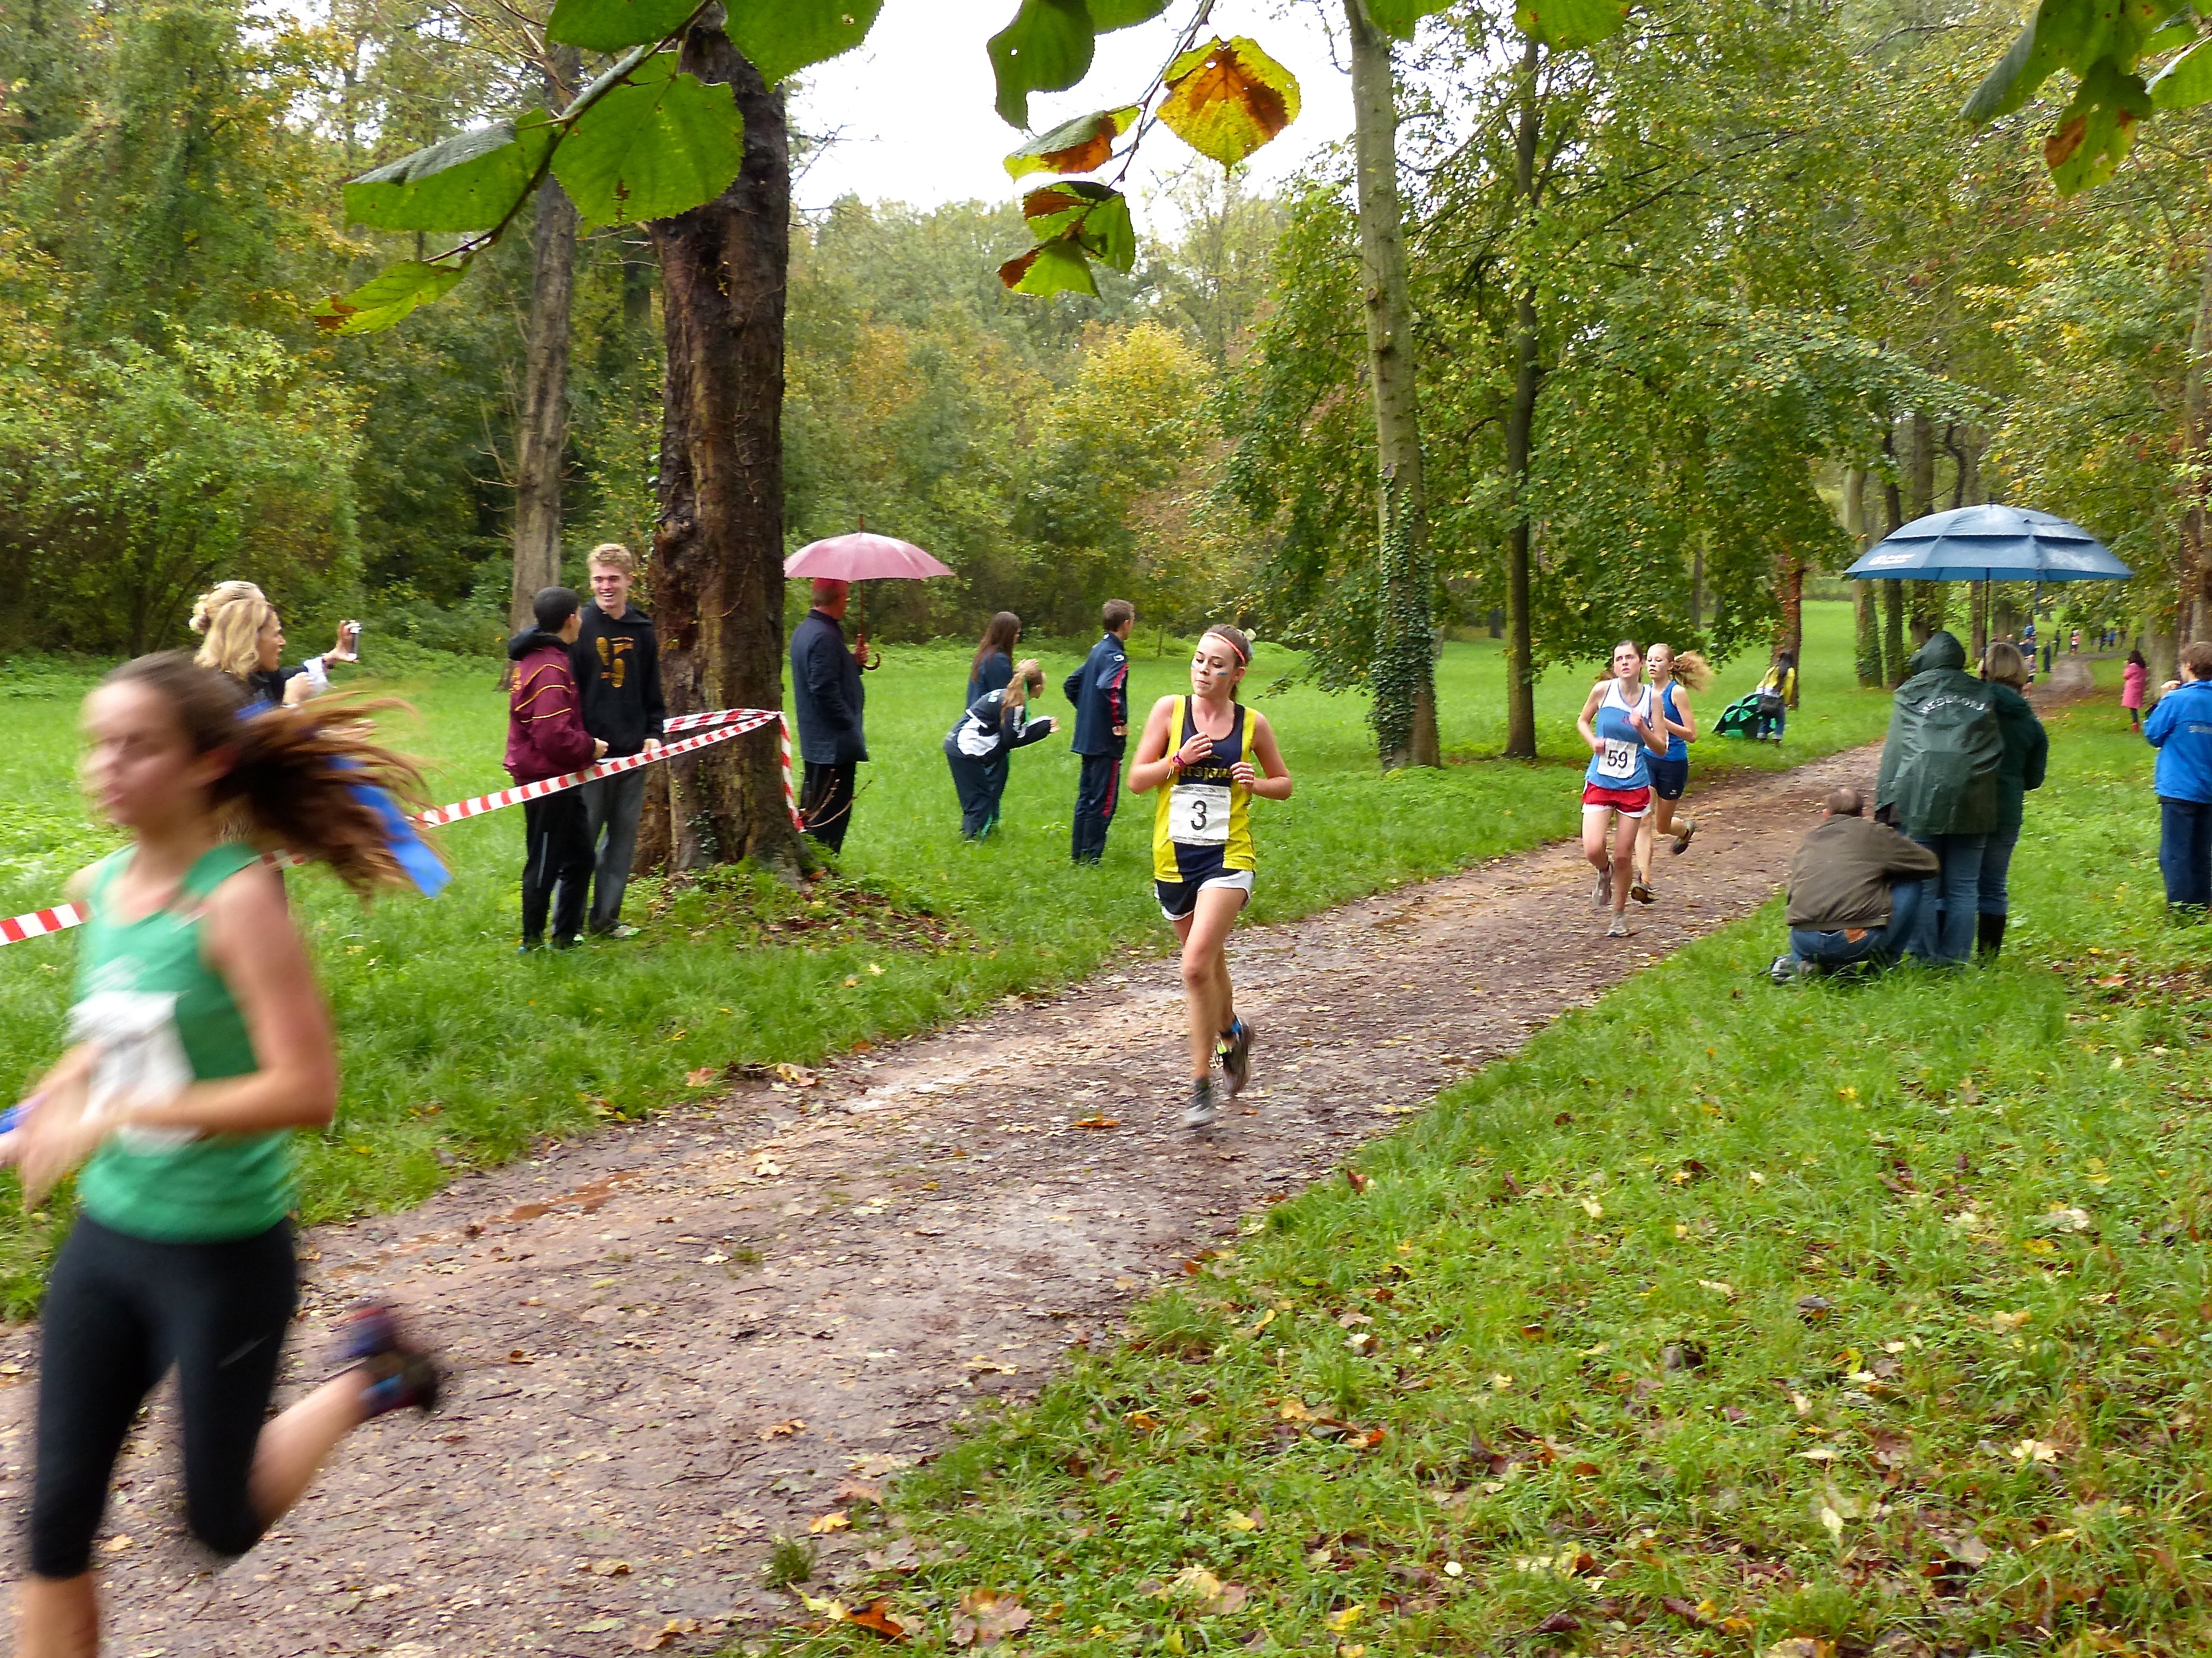
trail, running, run, paris, country, recreation, france, high, cross, race, international, girls, sports, boys, school, runners, championship, endurance, junior, highschool, varsity, isst, tournament, xc, schools, parcdestcloud, physical exercise, outdoor recreation, human action, endurance sports, ultramarathon, duathlon